Ilyushin Il-76

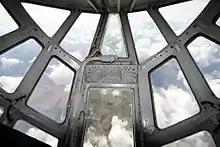
Il-76TD glass nose which is flight navigator's station

In 2004, a Chinese People's Liberation Army Air Force (PLAAF) Il-76 carried out a flight mission in Afghanistan, and later in 2011, PLAAF Il-76s were sent to Libya to evacuate Chinese citizens. The two missions were the reported first steps of PLAAF developing long-range transportation capability.